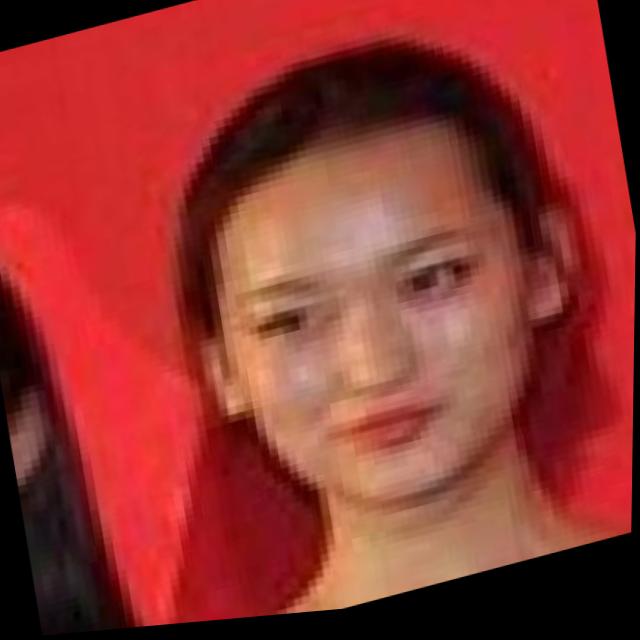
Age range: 21-44